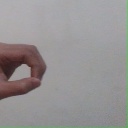
अक्षर: औ